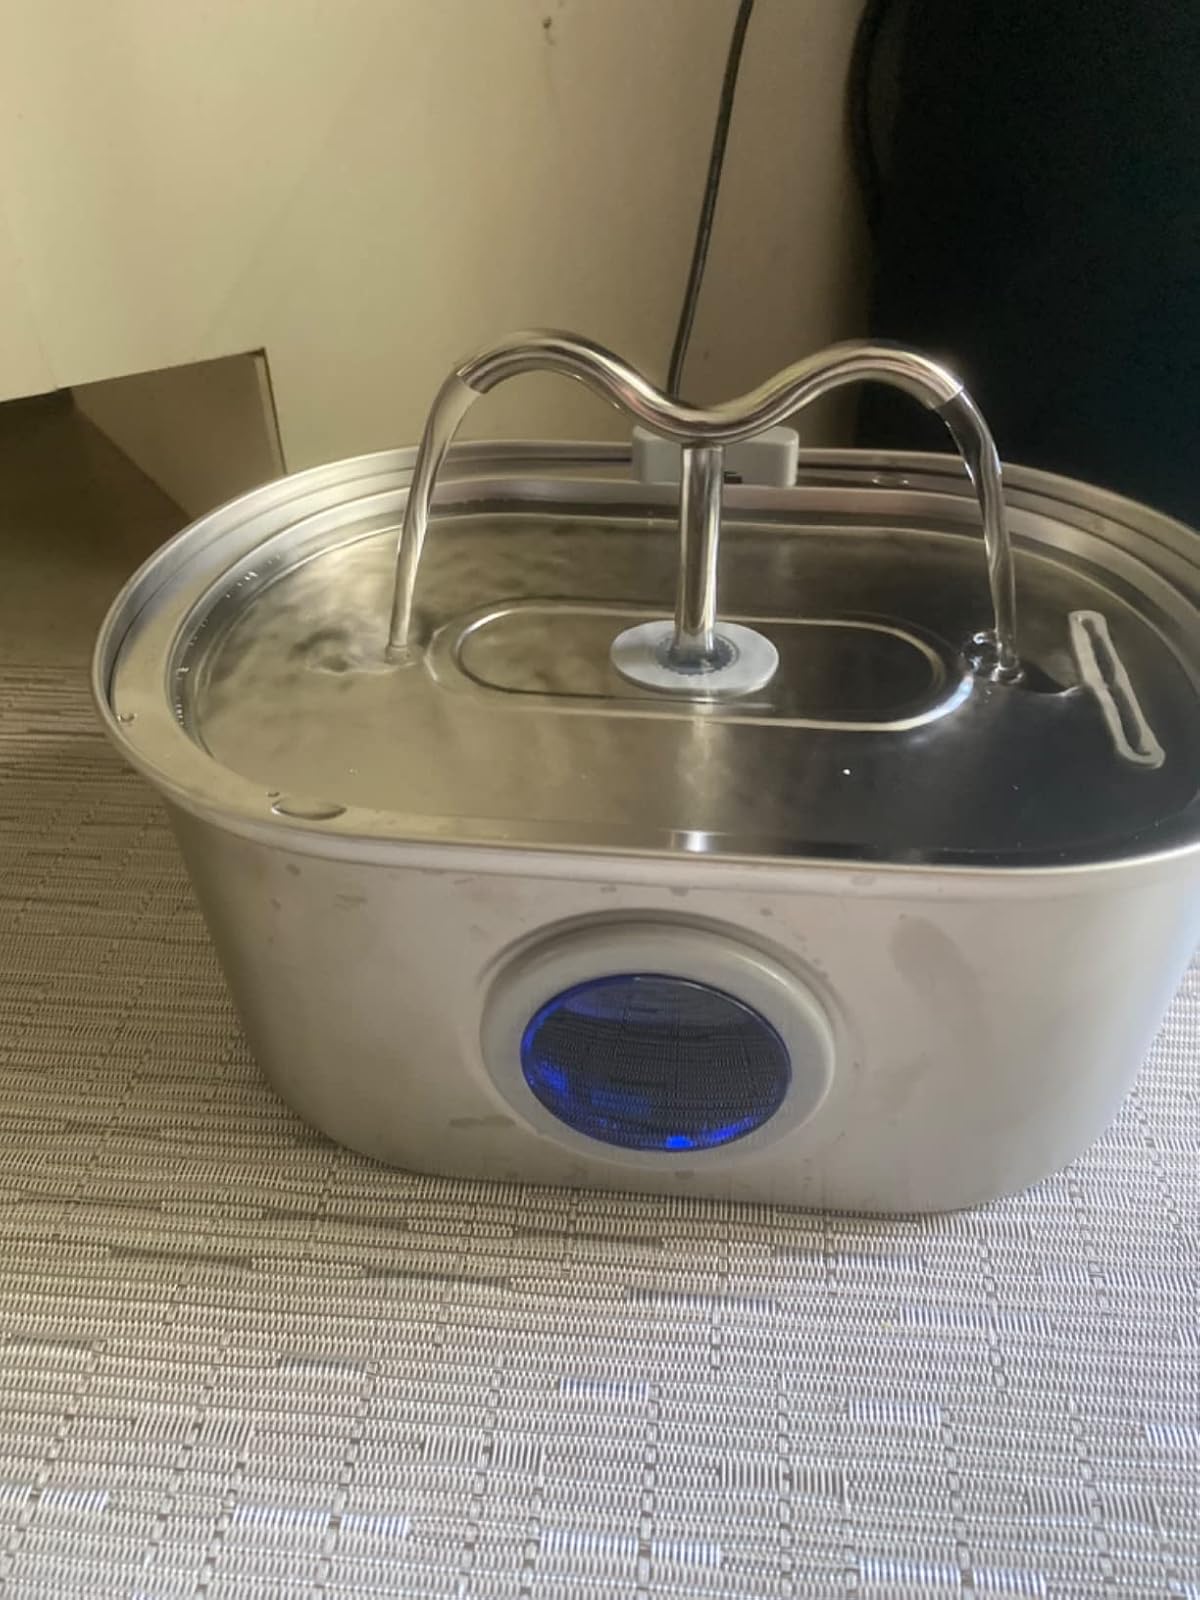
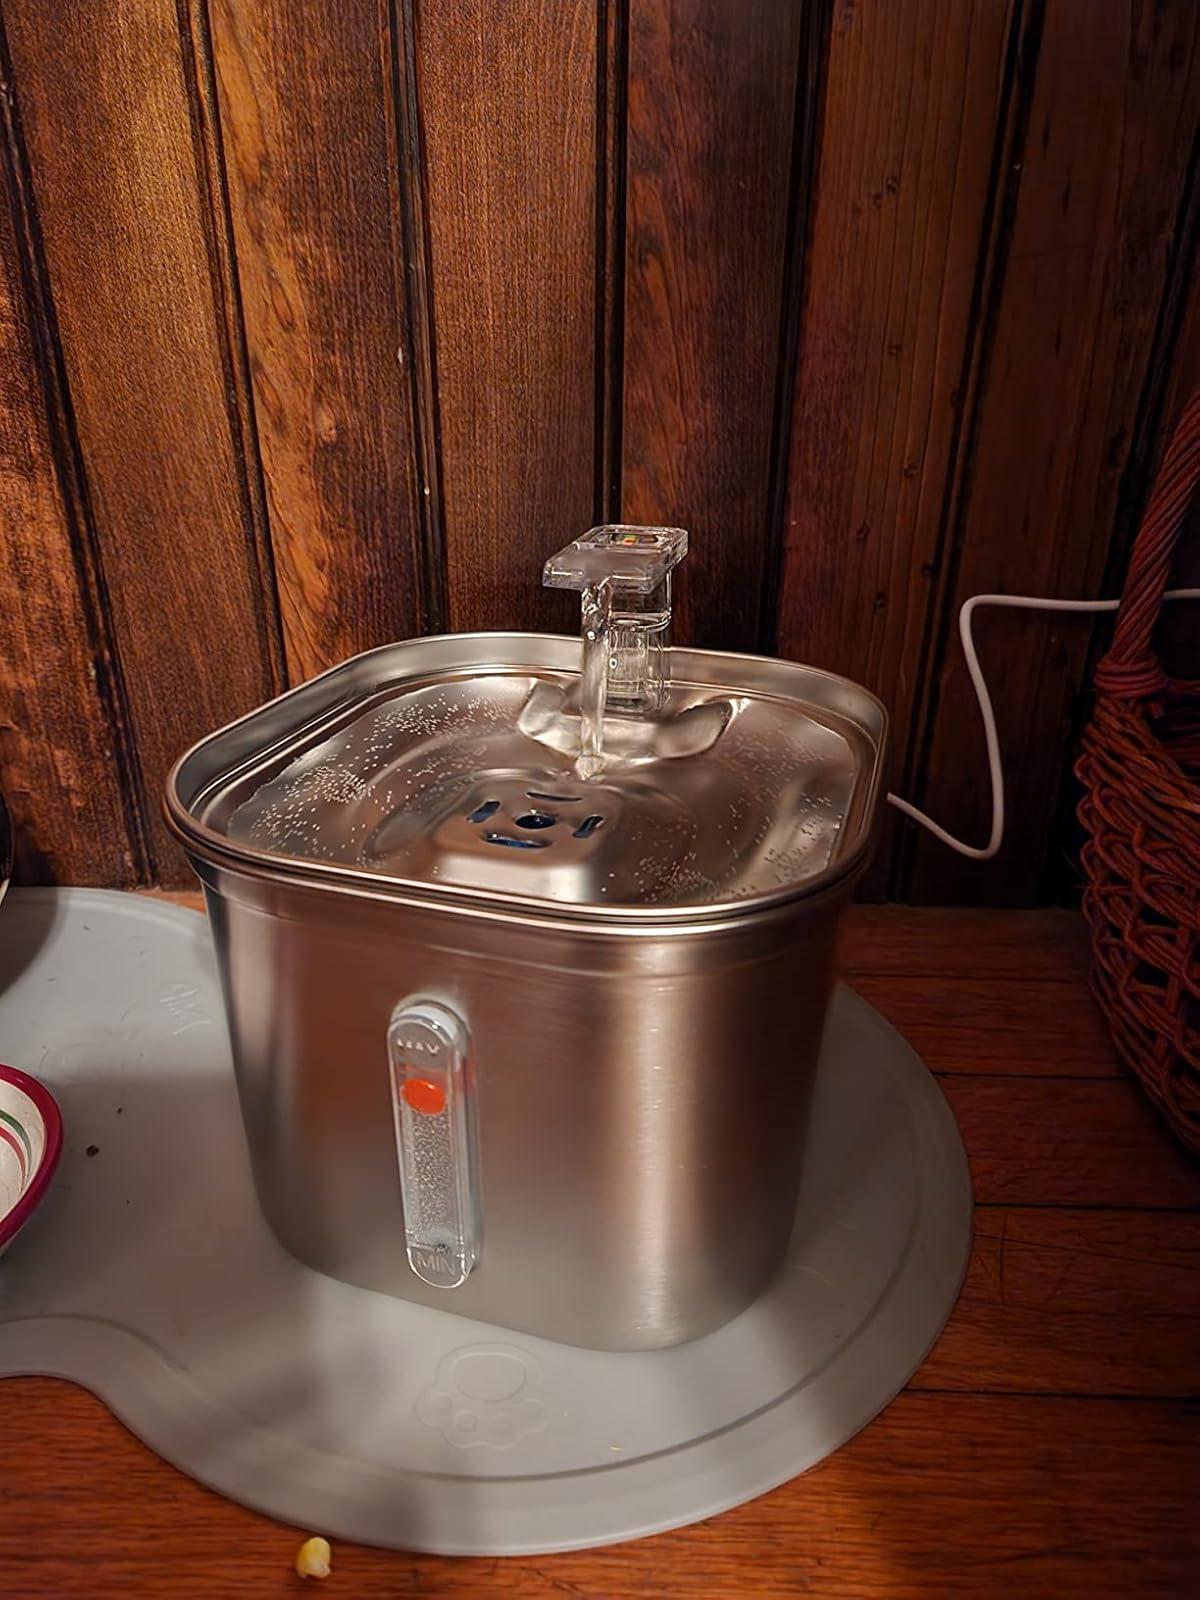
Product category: items_bowl
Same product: no